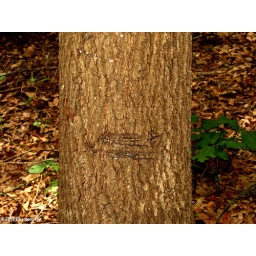
Claw marks on trees and benches in an area where there are no animals that have such claws